James Elliott Farm

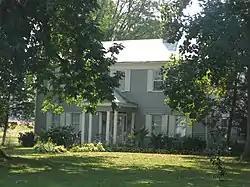
Front of the farmhouse

The James Elliott Farm is a historic farmstead located on the edge of the town of New Harmony in Posey County, in the U.S. state of Indiana. The farm is composed of the farmhouse and seven outbuildings, including corn cribs, a barn, a shed, a silo, and a milkhouse. The farm centers around the farmhouse, which was built in the Greek Revival style in 1826 by English immigrant James Elliott; even before Elliott joined the commune, the property had been associated with the followers of Robert Owen; the land had previously supported an offshoot of the main community, which its residents called "Feiba Peveli." Elliott had settled in the vicinity as part of the Owenist commune that lived at New Harmony at that time; besides farming, Elliott established himself as the community's brewer.